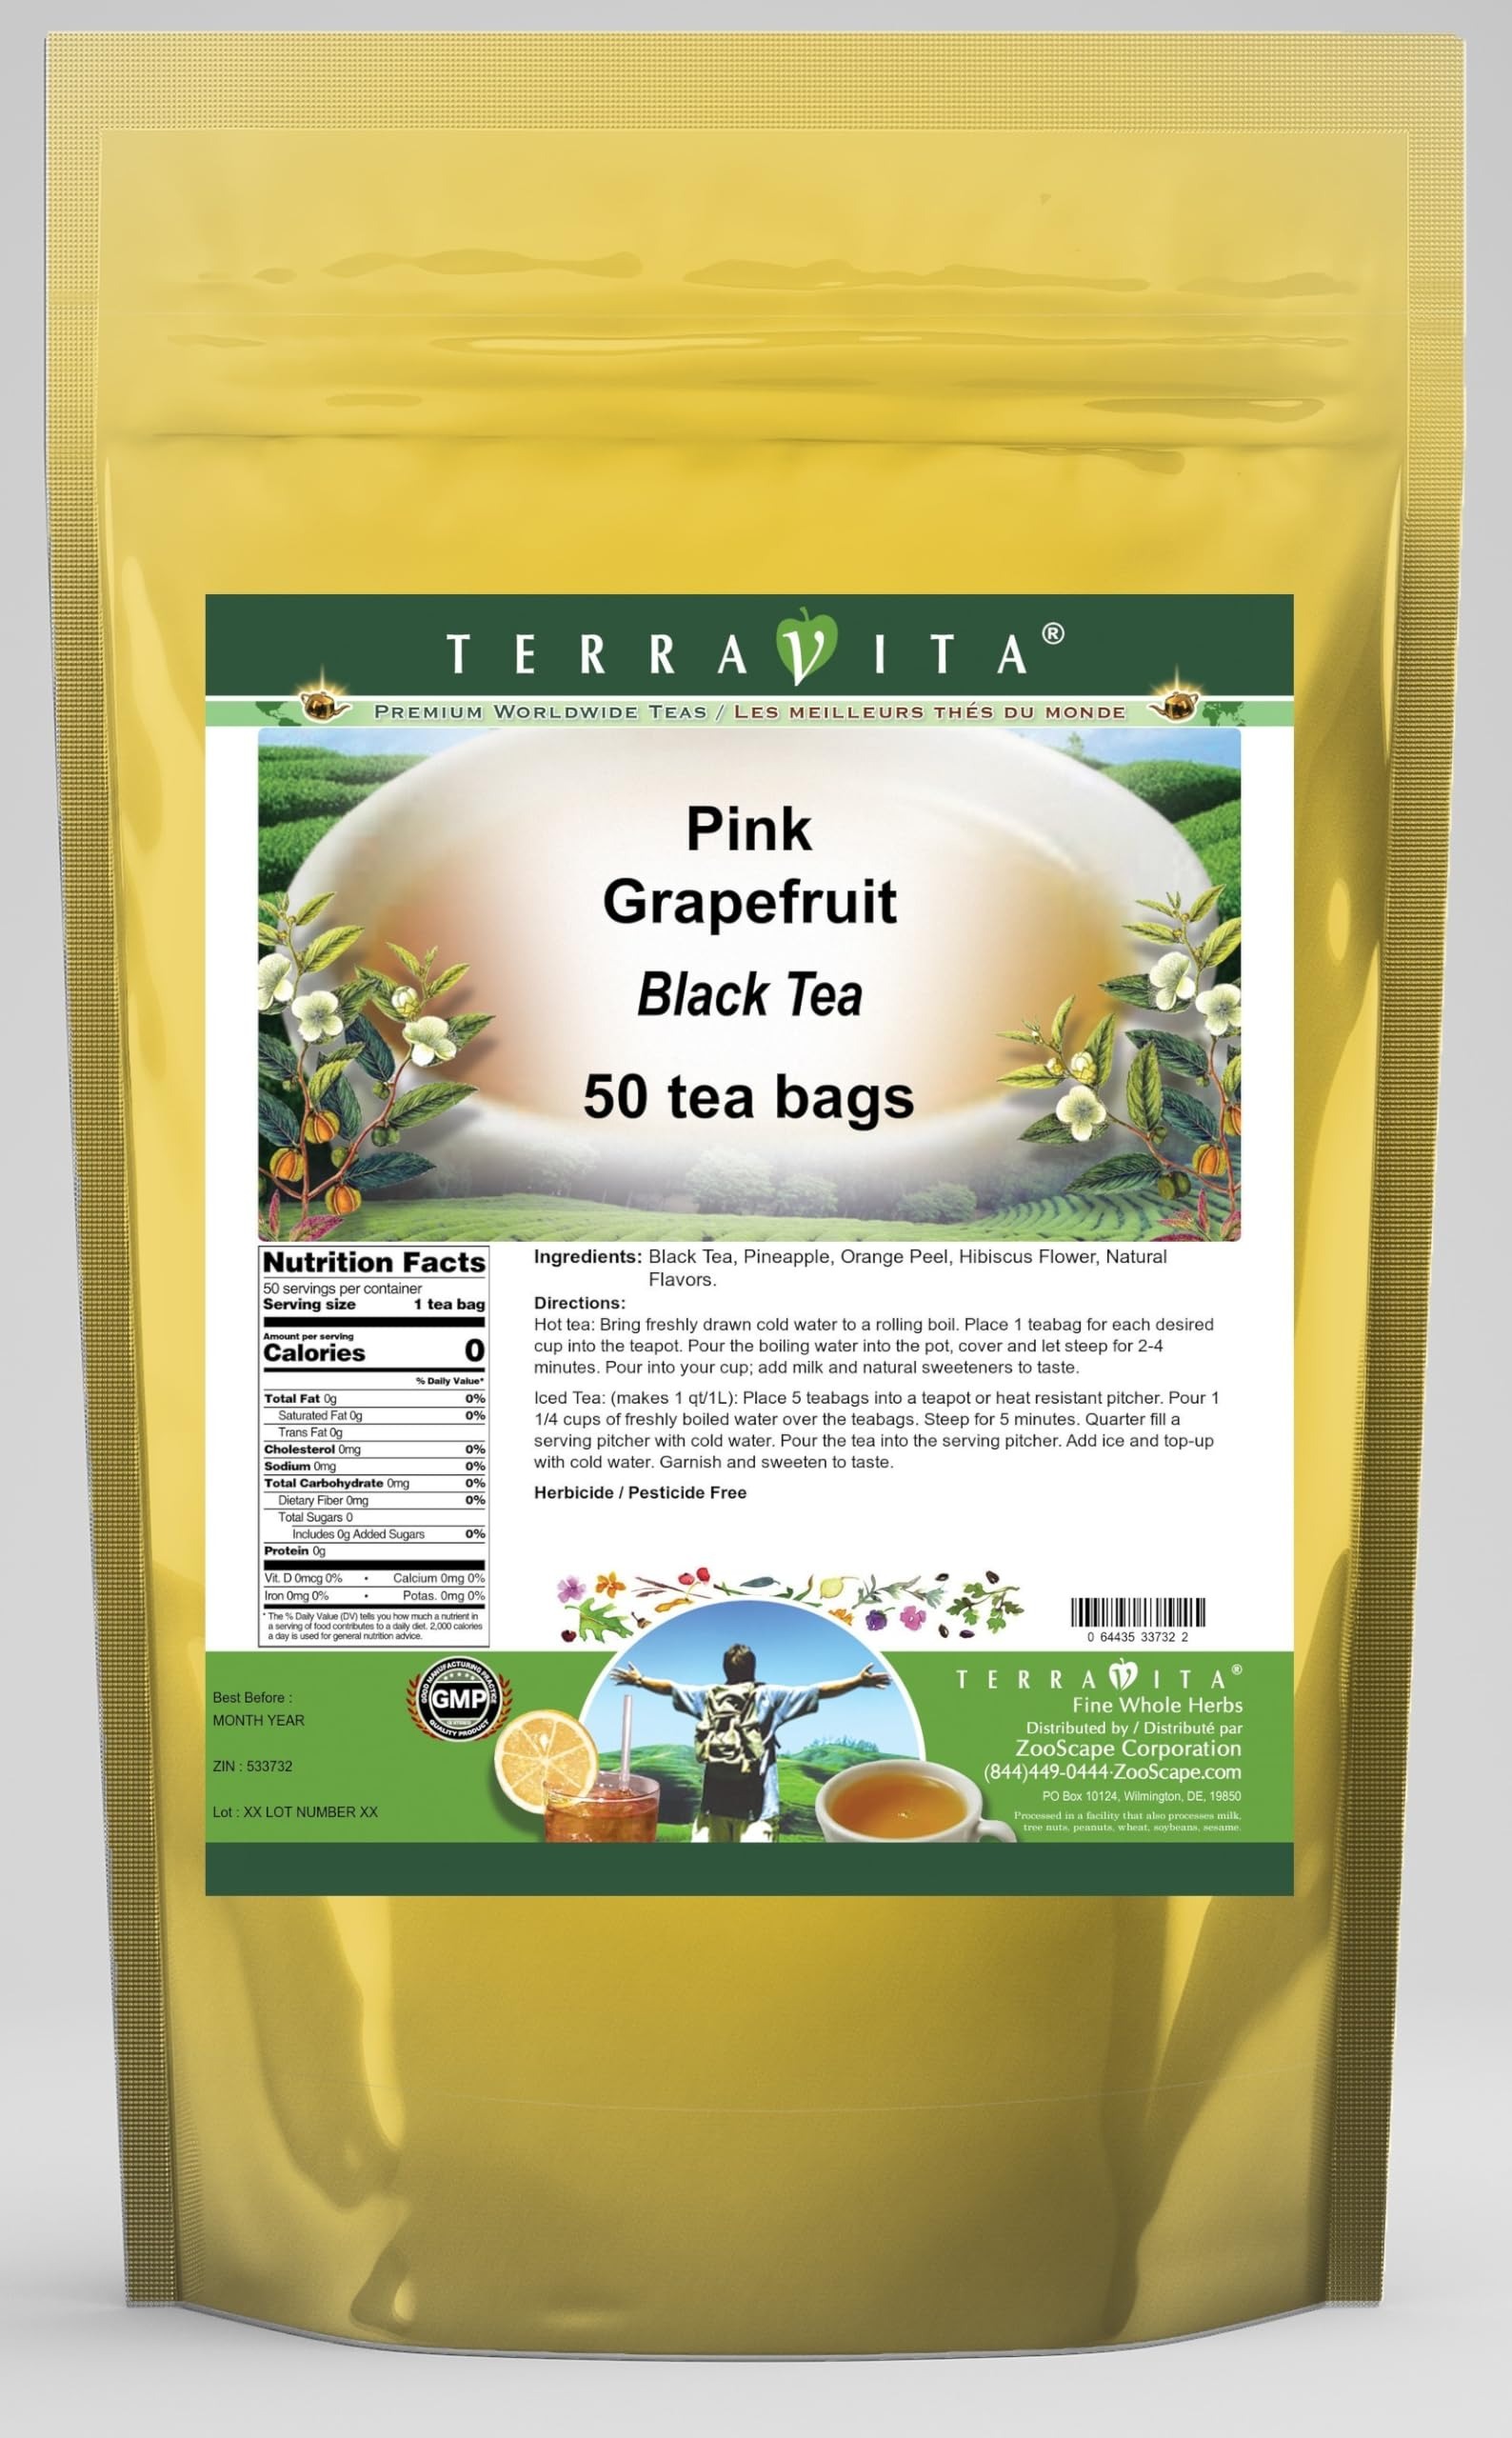
Item Name: Pink Grapefruit Black Tea (50 tea bags, ZIN: 533732) - 3 Pack
Bullet Point 1: Our Pink Grapefruit Black Tea is a tasty flavored Black tea with Pineapple, Orange Peel and Hibiscus Flower that has a refreshing taste that will impress you! The unique Pink Grapefruit taste is delicious! - Ingredients: Black tea, Pineapple, Orange Peel, Hibiscus Flower and Natural Pink Grapefruit Flavor.
Bullet Point 2: No fillers.
Bullet Point 3: Manufacturer: TerraVita
Bullet Point 4: Size: 50 tea bags
Bullet Point 5: Black Tea Bags - Packed in a convenient upright pouch!
Product Description: Our Pink Grapefruit Black Tea is a tasty flavored Black tea with Pineapple, Orange Peel and Hibiscus Flower that has a refreshing taste that will impress you! The unique Pink Grapefruit taste is delicious! - Ingredients: Black tea, Pineapple, Orange Peel, Hibiscus Flower and Natural Pink Grapefruit Flavor. - Hot tea brewing method: Bring freshly drawn cold water to a rolling boil. Place 1 teabag for each desired cup into the teapot. Pour the boiling water into the pot, cover and let steep for 2-4 minutes. Pour into your cup; add milk and natural sweeteners to taste. - Iced tea brewing method: (to make 1 liter/quart): Place 5 teabags into a teapot or heat resistant pitcher. Pour 1 1/4 cups of freshly boiled water over the teabags. Steep for 5 minutes. Quarter fill a serving pitcher with cold water. Pour the tea into the serving pitcher. Add ice and top-up with cold water. Garnish and sweeten to taste. - TerraVita is an exclusive line of premium-quality, natural source products that use only the finest, purest and most potent ingredients found around the world. TerraVita is hallmarked by the highest possible standards of purity, potency, stability and freshness. All of our products are prepared with the highest elements of quality control, from raw materials through the entire manufacturing process, up to and including the moment that the bottles or bags are sealed for freshness and shipped out to you. Our highest possible standards are certified by independent laboratories and backed by our personal guarantee. - TerraVita exists to meet and ensure your family's health and wellness without the harmful effects of chemicals and health products. We strive to make all of our products affordable and reliable and are constantly searching the market to maintain our affordability
Value: 150.0
Unit: Count

Price: 77.04